List of Merlin characters

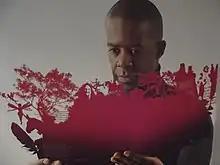
Adrian Lester

Julius Borden (portrayed by James Callis) used to be a pupil of Gaius, before they parted during the Great Purge leaving Gaius in trouble. Later he mysteriously returns to Camelot with news of a magical secret that threatens to change the landscape of the kingdom forever. He has located the final part of a key to the tomb of Ashkanar, an ancient mausoleum which holds a very special treasure: the last remaining dragon's egg. Merlin is understandably drawn in by Borden's news, and promises to help him. However, he only wants to the egg for the sake of power. He threatens Merlin's life to achieve this, but the warlock seriously injures him with magic, and he is presumed dead after the tomb collapses.